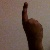
The image shows a hand gesture representing the number 1 in Indian Sign Language.